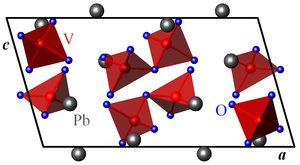
La chervétite est une espèce minérale formée de pyrovanadate de plomb de formule Pb₂V⁵⁺₂O₇.